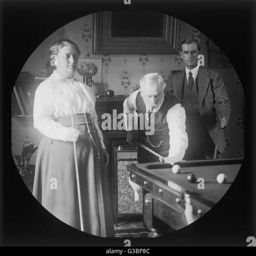
a dapper young man in a suit and waistcoat plays a game of billiards with his elderly father , whilst his rather